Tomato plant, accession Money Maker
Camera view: vertical (180 deg); turntable rotation: 240 degrees
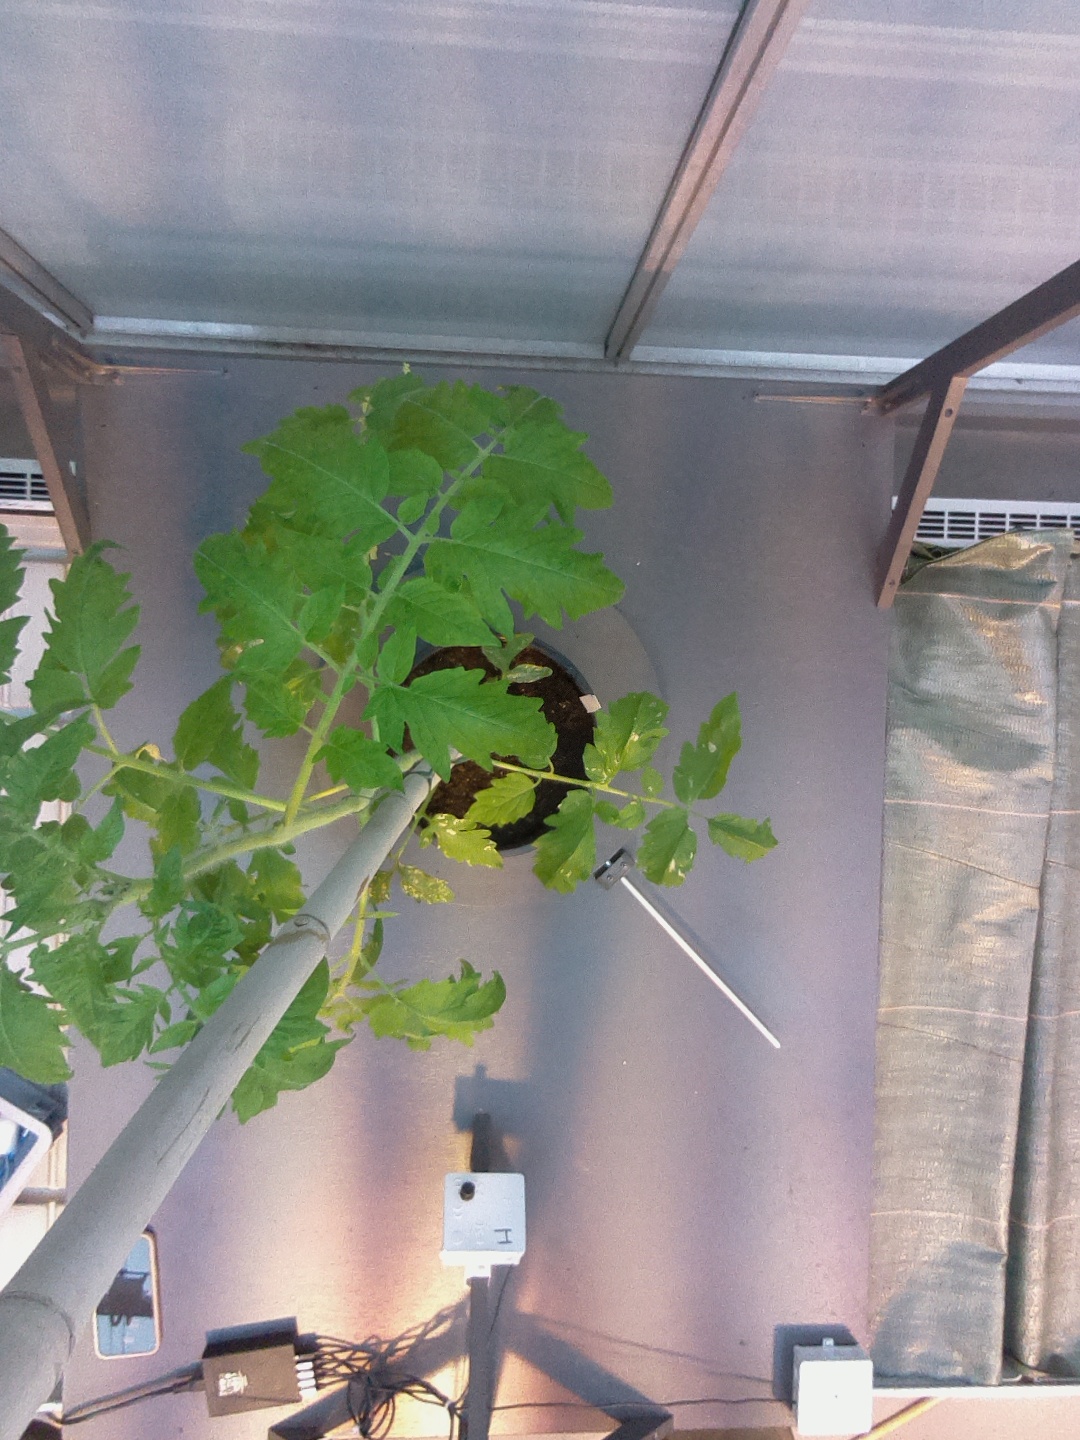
BBCH growth stage 51: First inflorence visible, visible closed flower bud